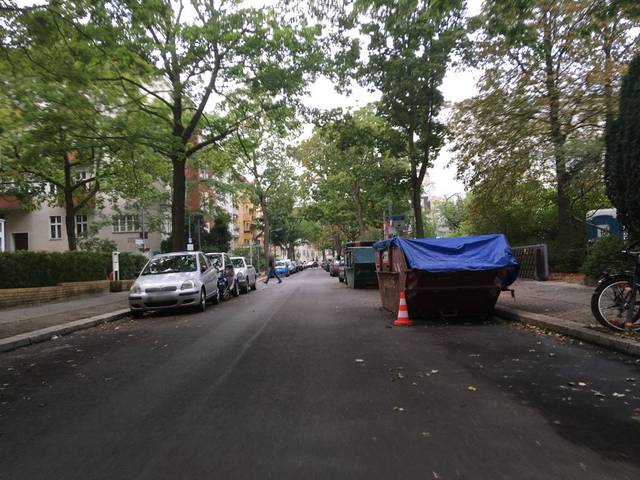
Region: Germany
Coordinates: 52.468, 13.324